Laxmikant Parsekar

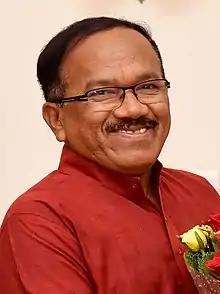
Parsekar in 2016

Laxmikant Yashwant Parsekar (born 4 July 1956) is an Indian politician who served as the Chief Minister of Goa, from 2014 to 2017. He was the member of the Goa Legislative Assembly from Mandrem constituency, and he belonged to the Bharatiya Janata Party. He is currently an Independent politician.